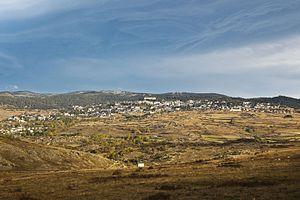
Ville de Font-Romeu